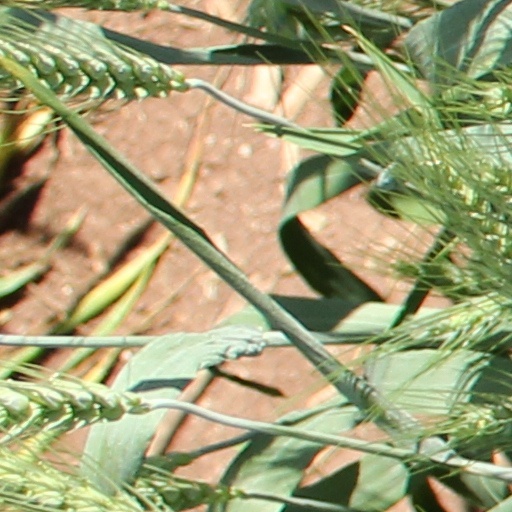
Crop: wheat